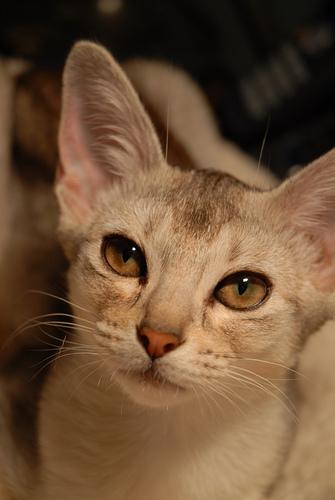
Breed: Abyssinian